Star of Bengal

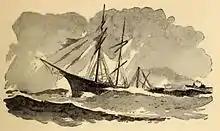
Kurt Wiese's illustration of the wrecked "Star of Bengal" published in "The Cradle of the Deep"

In March 1929, Captain Wagner's daughter, Joan Lowell, published a book titled "The Cradle of the Deep" purported to be her autobiography. In the book, Lowell spends the first 17 years of her life aboard her father's schooner, the "Minnie A. Caine", barefoot and surrounded by the all-male crew. Initially, "The Cradle of the Deep" received multiple positive reviews from different sources, including "The Washington Post", "Time", "Life", and the "Los Angeles Times".